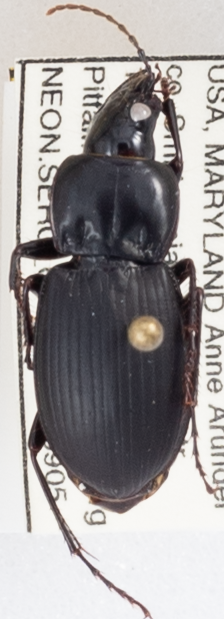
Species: Cyclotrachelus sigillatus
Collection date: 2019-09-05
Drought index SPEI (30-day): -1.45
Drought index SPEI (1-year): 1.082
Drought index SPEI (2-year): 1.546